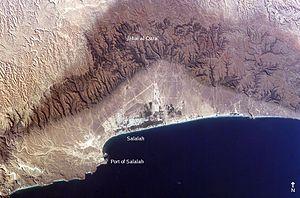
Salalah est une ville portuaire du sultanat d'Oman située sur la mer d'Arabie au pied du djebel al Qara. Elle est la capitale de l'entité administrative la plus méridionale du pays, le gouvernorat du Dhofar. En 2008, elle compte 190 348 habitants.